Jacob Gillig

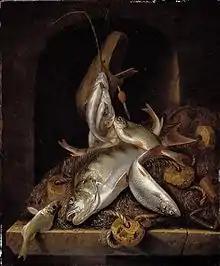
"Freshwater Fish" (1684)

Jacob Gillig (also spelled Jakob or Gellig; ca. 1636 – 24 July 1701) was a Dutch Golden Age painter of still lifes, usually of fish. Although he produced several portraits, it is for painting fish that he is best known.